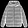
Label: Coat